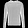
Label: Pullover